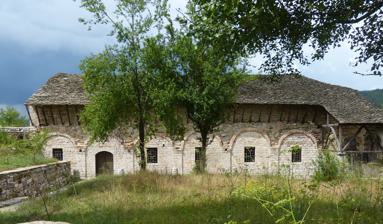
Building: St. Mary Church, Moscopole
Country: Albania
Year built: 1699
Historic site in Moscopole St. Mary Church Native names Kisha e Shën Mërisë ( Albanian ) Bãserica Stã Mãria ( Aromanian ) Location Moscopole Coordinates 40°38′07″N 20°35′29″E / 40.63521°N 20.59143°E / 40.63521; 20.59143 Cultural Monument of Albania The St. Mary Church ( Albanian : Kisha e Shën Marisë ; Aromanian : Bãserica Stã Mãria ), also known as Dormition of the Holy Virgin Church ) is an Orthodox church in Moscopole ( Albanian : Voskopojë ), Korçë County , Albania . It is a Cultural Monument of Albania . The church was probably built between 1694 and 1699, and decorated in 1712. Interior decorations of St. Mary Church Wikimedia Commons has media related to Voskopojë - St. Mary . References